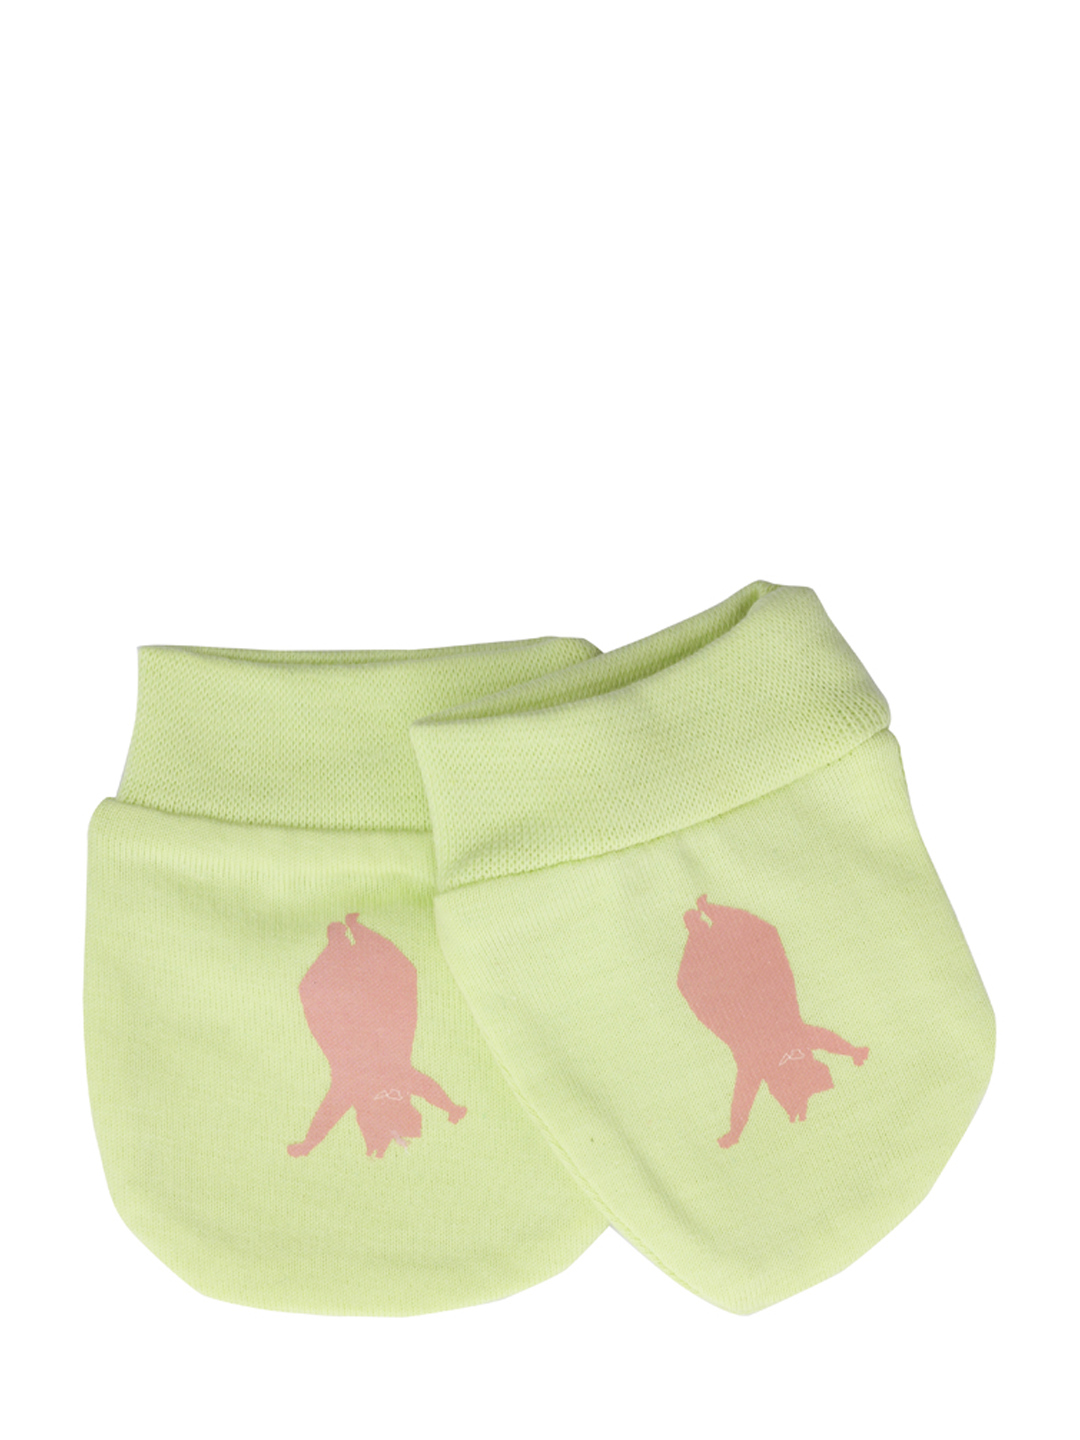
Madagascar 3 Infant Girls Light Green Mittens
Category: Accessories / Gloves / Gloves
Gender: Girls
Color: Green
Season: Summer 2012
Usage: Casual